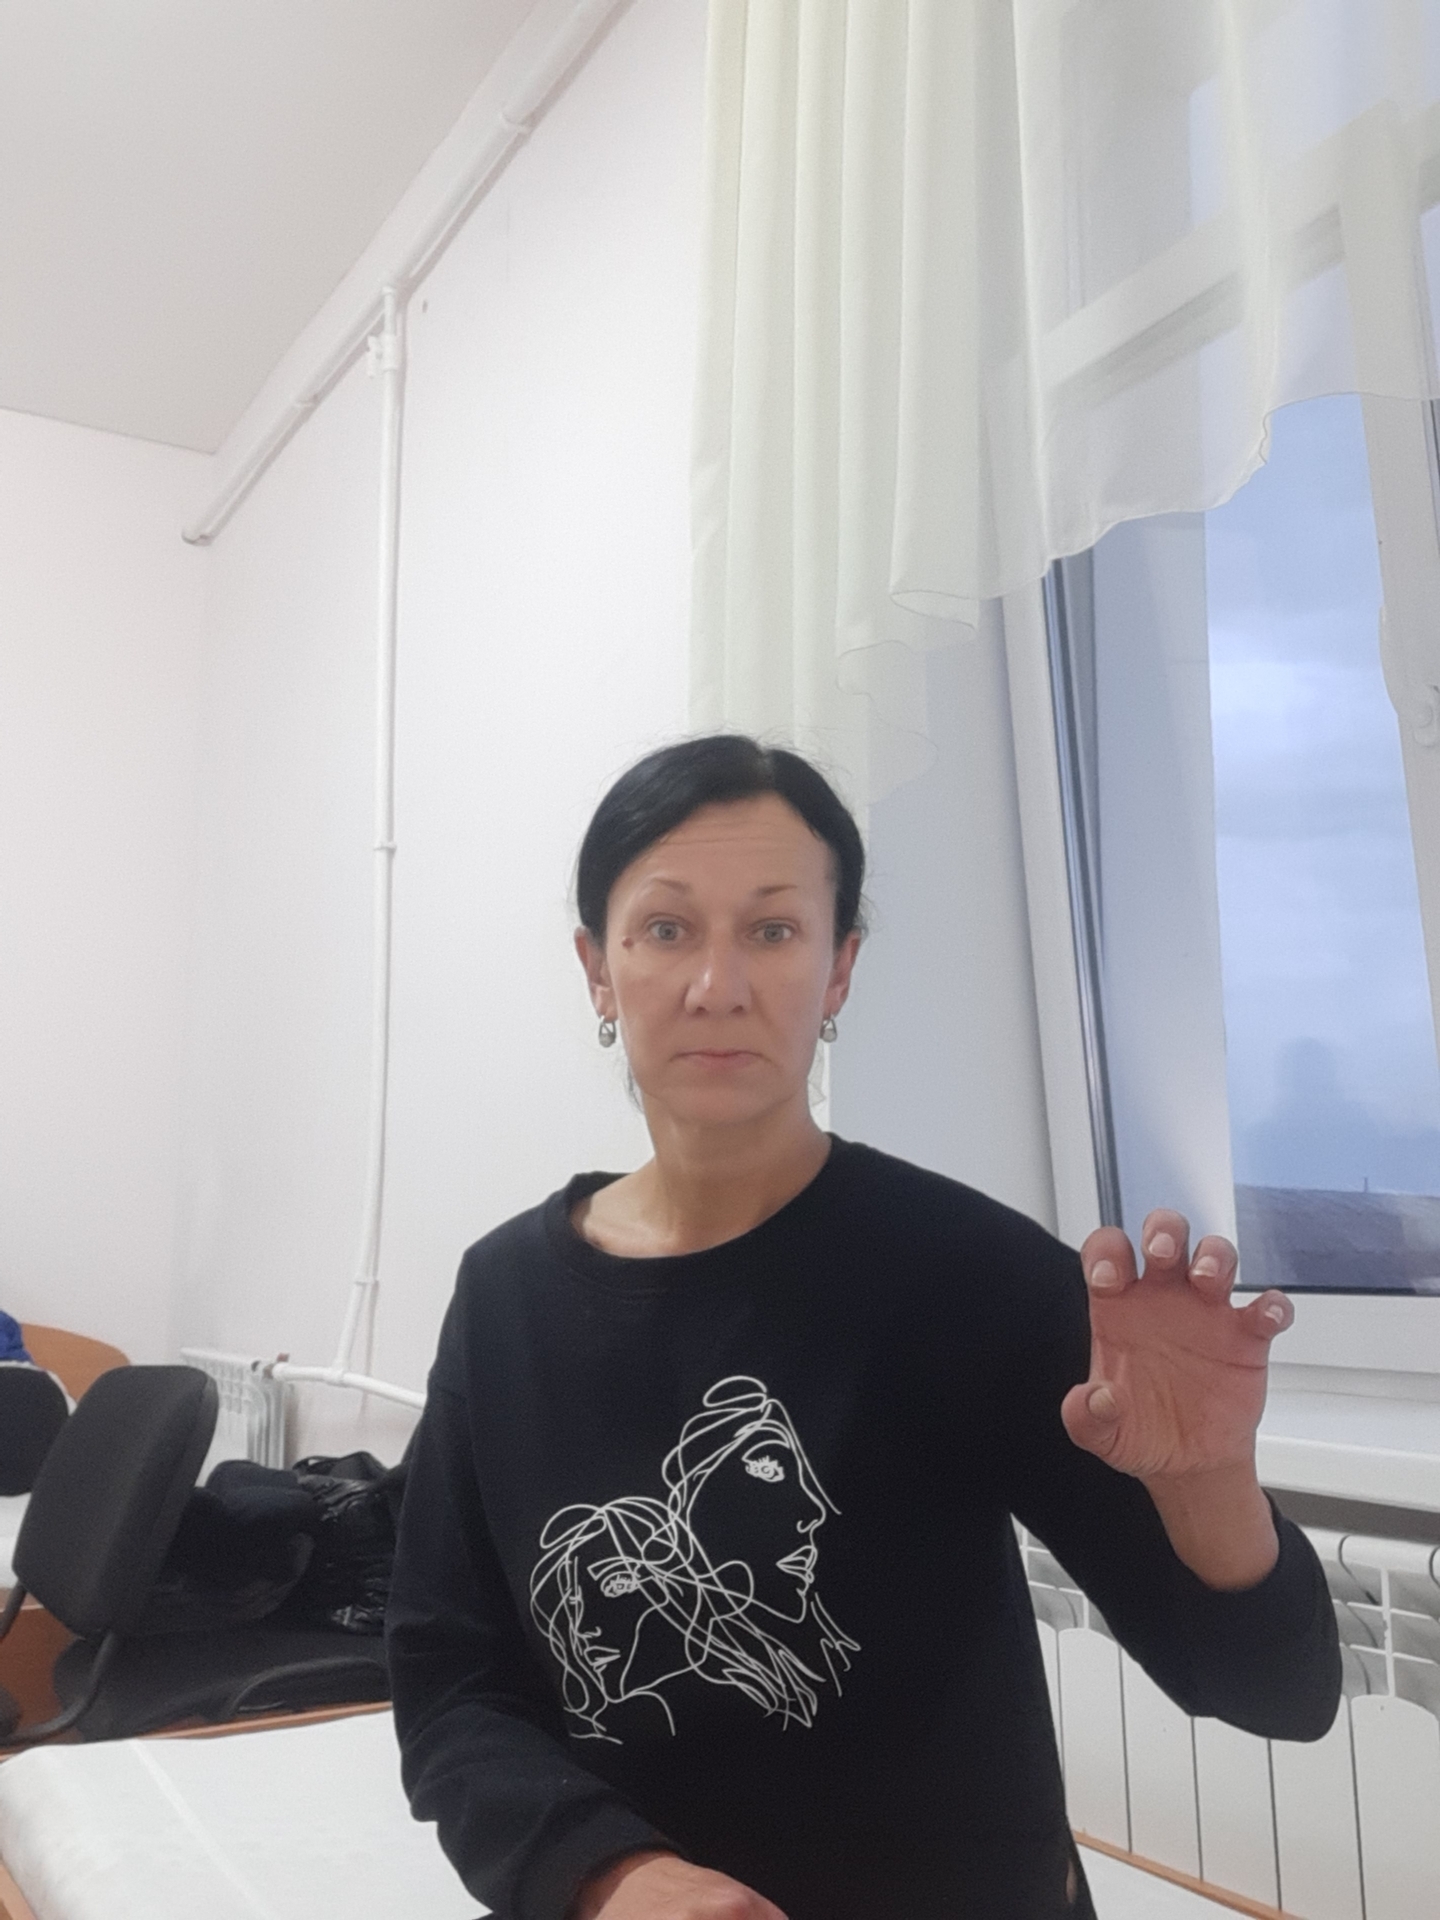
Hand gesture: grabbing